Taqiyah (cap)

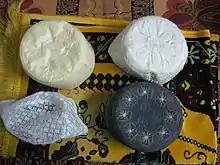
Four traditional types of "topi" in Bangladesh

The prayer cap in Bangladesh is known as a , from the Prakrit term , meaning 'helmet'. In the Chittagong and Sylhet divisions, it is known as the "toki", from the Arabic term . Topis made in Comilla and Nilphamari are exported to the Middle East.